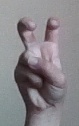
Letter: toot